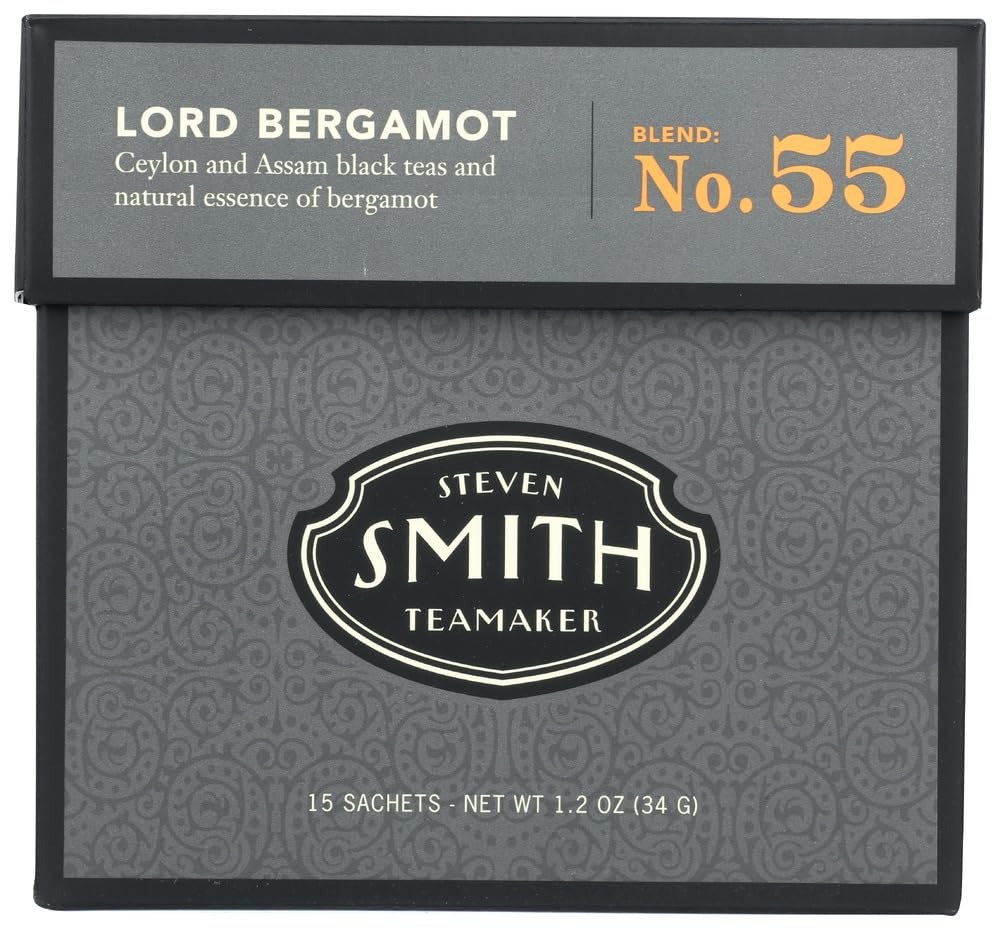
Item Name: Smith Teamaker Lord Bergamot Black Tea (15 Bag)
Value: 1.0
Unit: Count

Price: 21.61